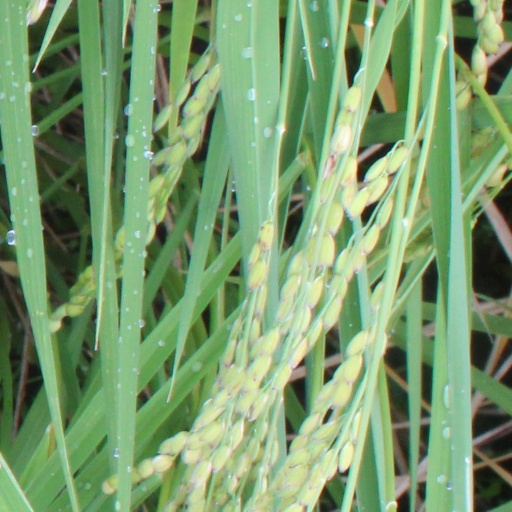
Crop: rice